Liang Xingchu

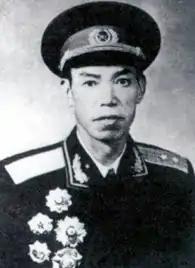
Liang Xingchu in 1955

Liang Xingchu (23 August 1913 – 5 October 1985) was a lieutenant general in the People's Liberation Army. Born in Ji'an County, Jiangxi Province, he served as the commander of the 38th Group Army during the Korean War. Liang died in Beijing.